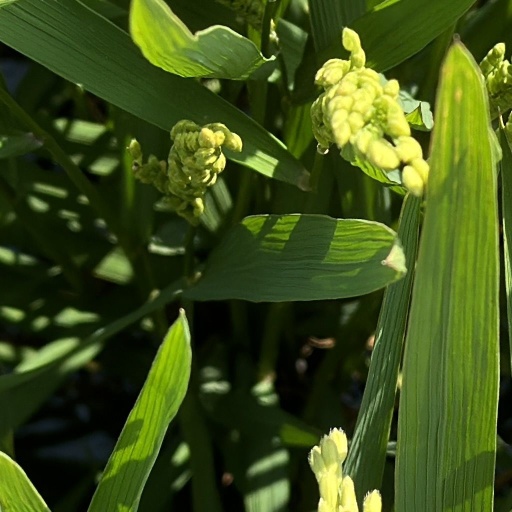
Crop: rice